Gare d'Orsay

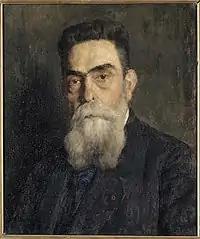
Beaux-Arts architect Victor Laloux

In the early 19th century, the site was occupied by military barracks and the , a governmental building originally built for the Ministry of Foreign Affairs. The palace was erected over a period of 28 years, from 1810 to 1838, by the architects Jacques-Charles Bonnard and later Jacques Lacorné. After completion, the building was occupied by the Cour des Comptes and the Council of State.